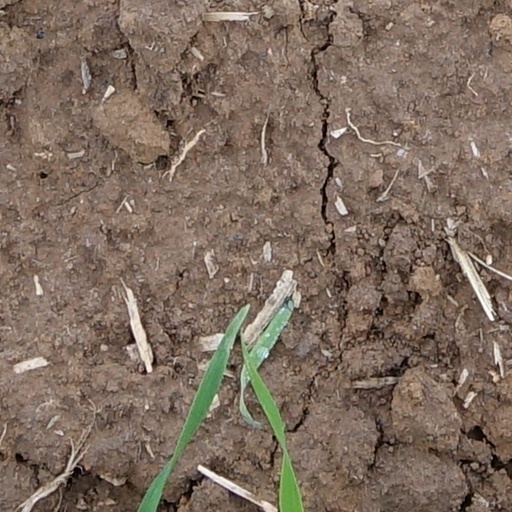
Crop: wheat